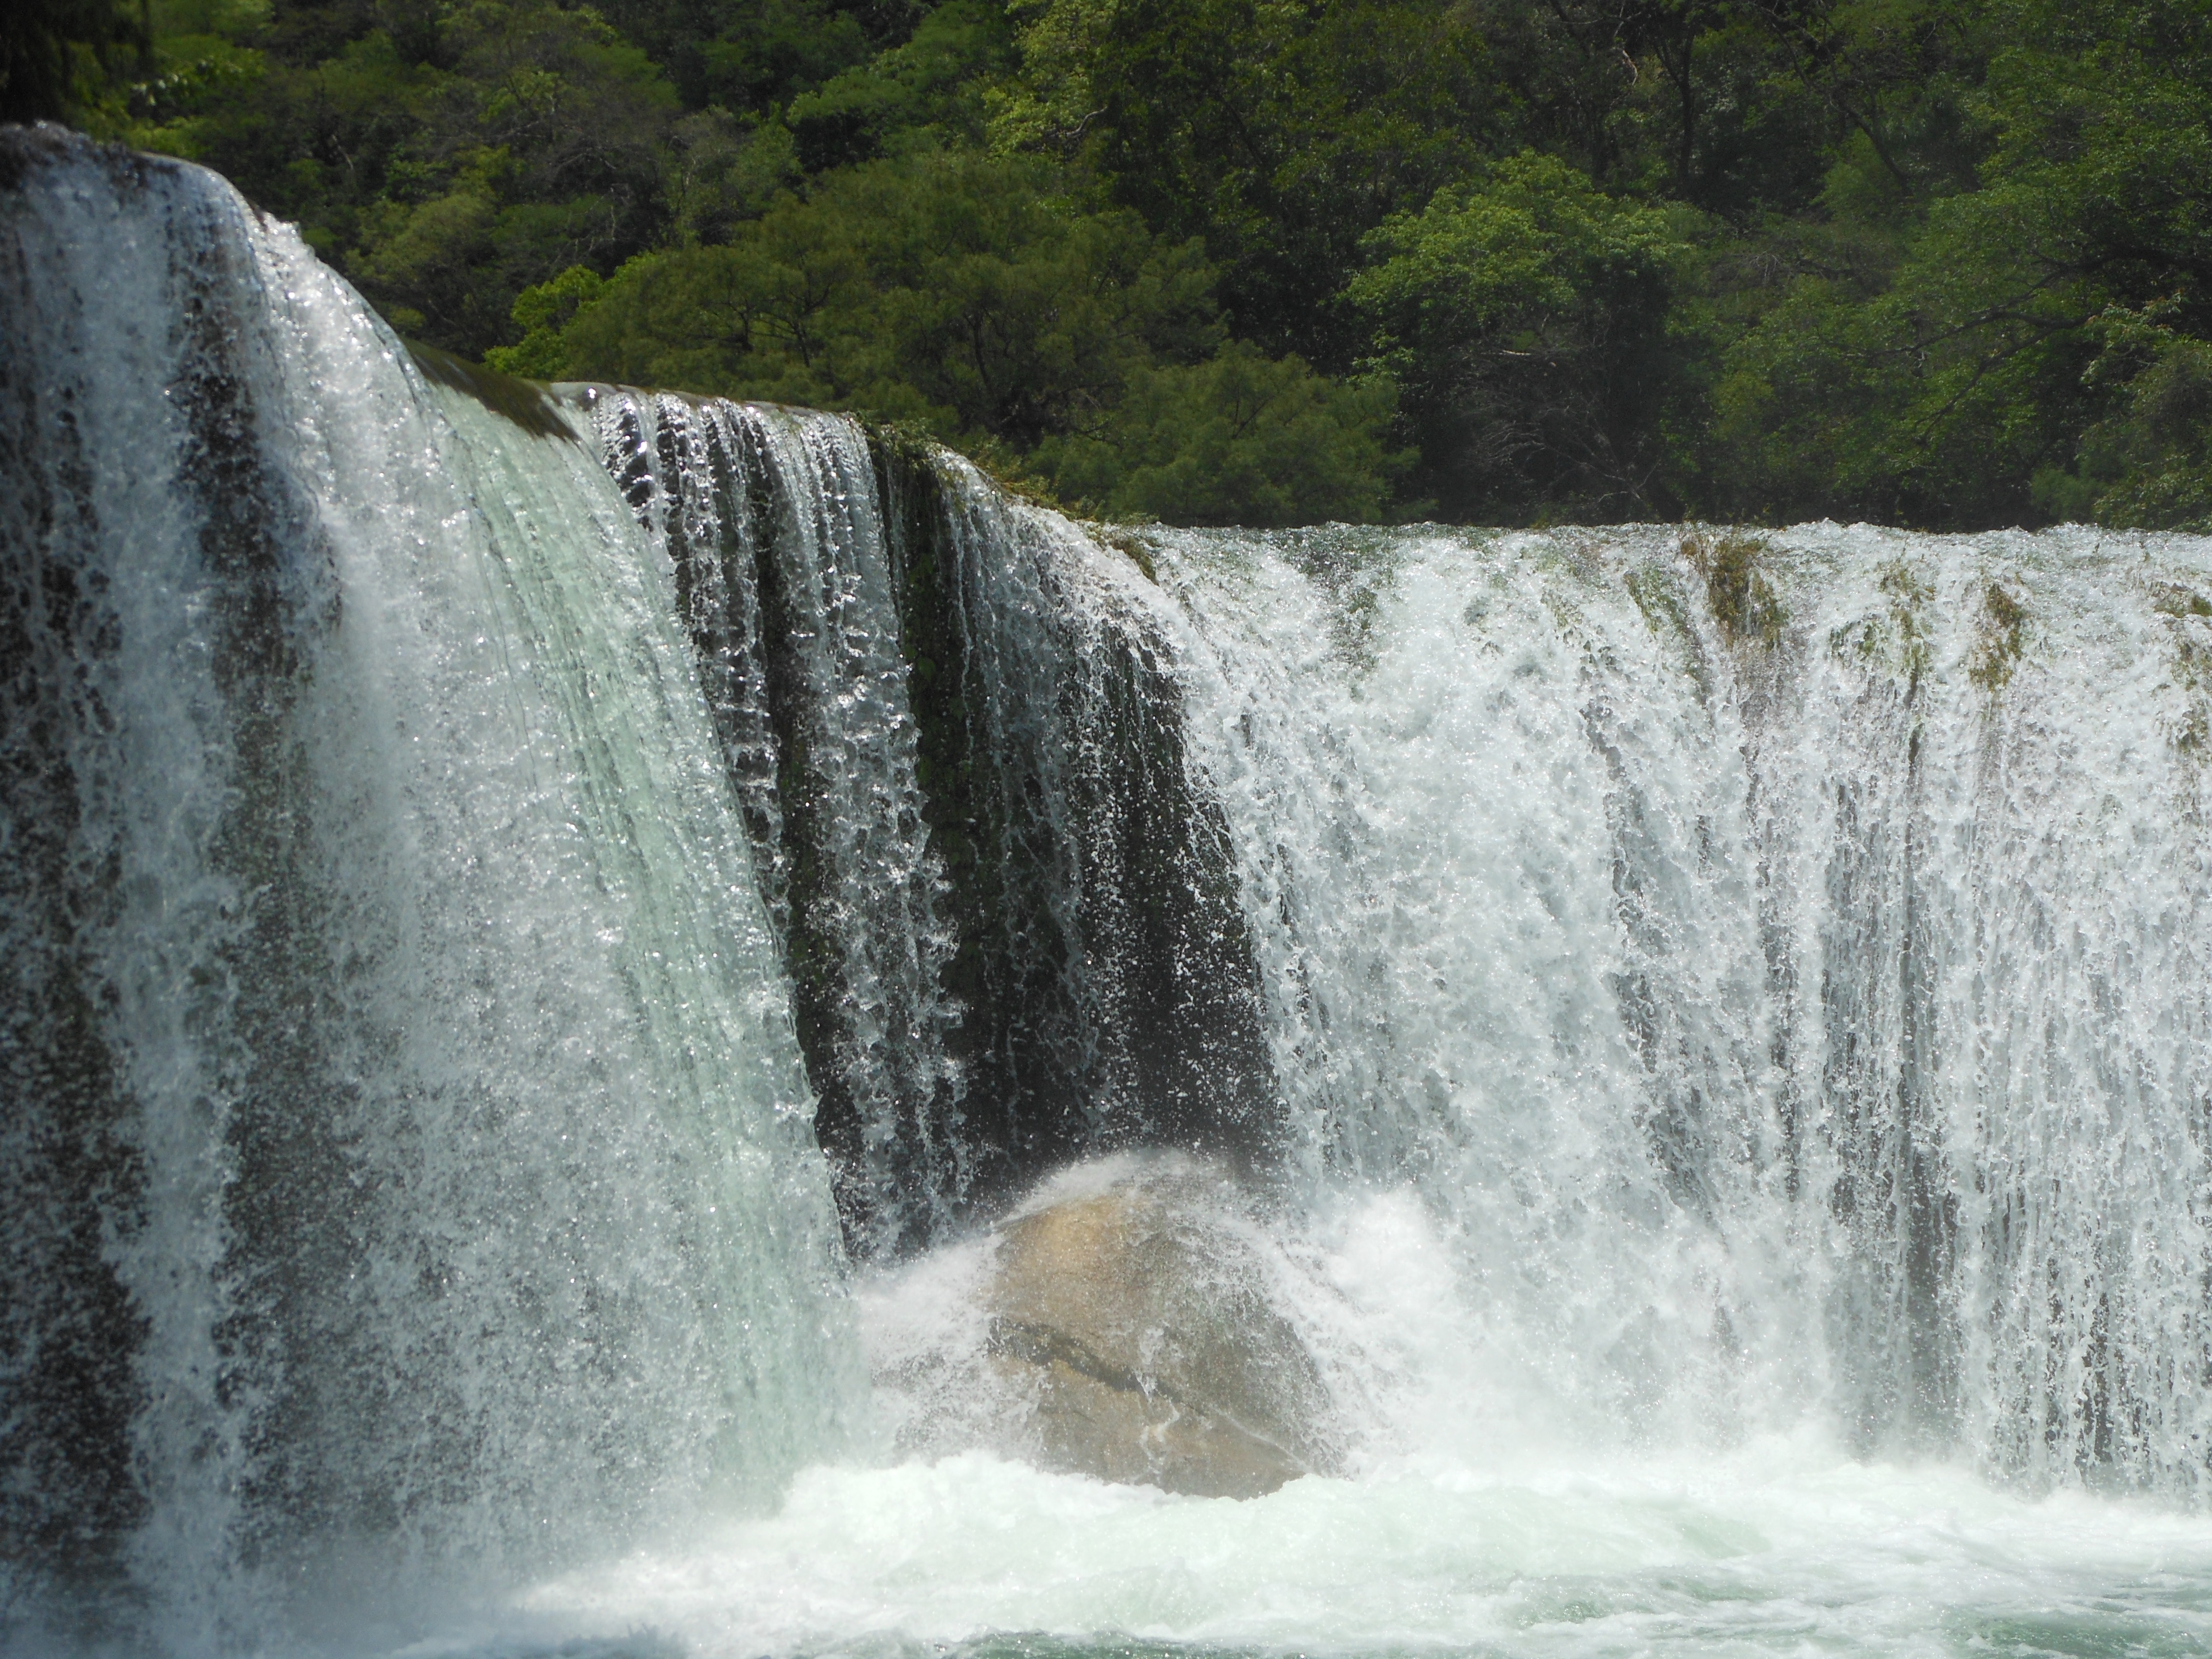
landscape, water, nature, waterfall, river, rapid, body of water, current, rocks, mexico, vegetation, wasserfall, water feature, watercourse, huasteca